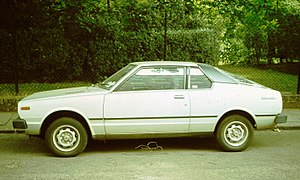
Nissan Cherry / Tredje generation (N10)
Datsun Cherry coupé (N10, 1978−1981)
Nissan Cherry var en personbilsmodel fra den japanske bilfabrikant Nissan. Bilen blev i Europa frem til 1982 primært solgt under varemærket Datsun.